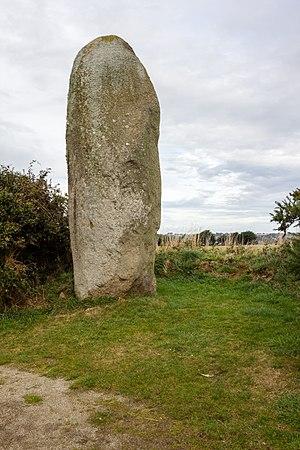
Le menhir de Lann al Louarn à Plouguin (France) en octobre 2013 (face ouest).
Cet article recense une partie des monuments historiques du Finistère, en France.
Plouguin [plugɛ̃] est une commune du département du Finistère, dans la région Bretagne, en France.
Le menhir de lann al louarn, « l'abri du renard », est un menhir datant du néolithique, sis sur la commune de Plouguin dans le Finistère en France. Il est classé au titre des monuments historiques par décret du 27 mars 1961.